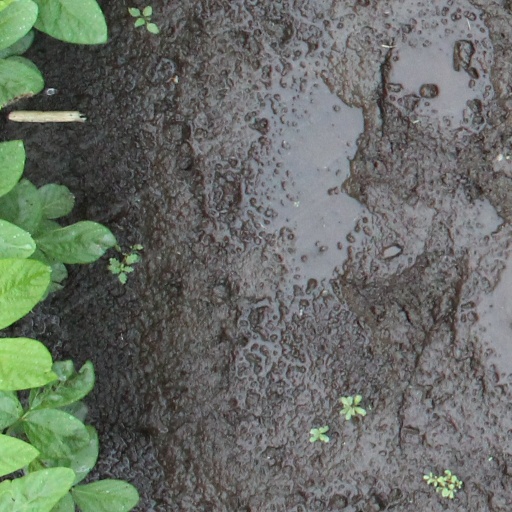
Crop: soybean